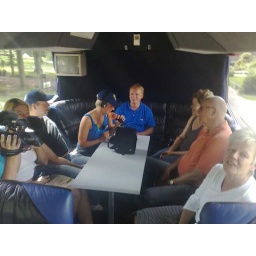
Oorspronkelijke en toekomstige bewoners van Blauwe Stad in onze VIP bus